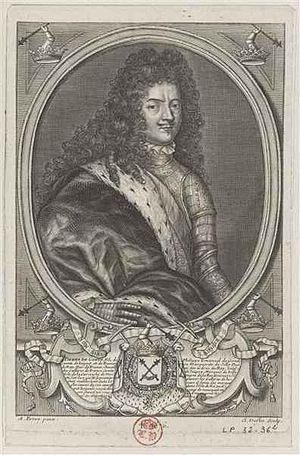
Portrait de Pierre de Gondi, duc de Retz
Le pays de Retz est un territoire s'étendant dans le sud-ouest du département de la Loire-Atlantique.
Pierre de Gondi, dit aussi « Pierre de Joigny » et « Pierre de Retz », né vers 1602 à Paris et mort le 29 avril 1676 à Machecoul, est un seigneur français d'origine italienne du XVIIᵉ siècle. Il fut duc de Retz, seigneur de Machecoul, comte de Joigny, marquis de Belle-Île, marquis de La Garnache, baron de Mortagne et de La Hardouinaye, pair de France, et Général des galères de France. Il fut également le frère aîné du cardinal de Retz, qui lui causa scandales et déshonneur vis-à-vis de la Cour de Louis XIV, et le neveu de Jean-François de Gondi, premier archevêque de Paris.
Paule-Marguerite Françoise de Gondi, dite aussi Paule-Françoise de Gondi, née le 12 mars 1655 à Machecoul et morte le 21 janvier 1716 à Paris, est une noble dame française d'origine italienne du XVIIᵉ siècle. Elle fut duchesse de Retz, dame de Machecoul, marquise de La Garnache, comtesse de Joigny, baronne de Mortagne et, par son mariage, duchesse de Lesdiguières et comtesse de Sault. Elle fut également la nièce du cardinal de Retz, qui causa à sa famille scandales et déshonneur vis-à-vis de la Cour de Louis XIV.
Le Pays de Retz, est un territoire s'étendant au sud-ouest du département de la Loire-Atlantique dans la région des Pays de la Loire. C'est un ancien pays traditionnel de la Bretagne historique, érigé en baronnie puis en duché. Ses capitales successives ont été Rezé, puis Pornic, et enfin Machecoul à partir de 1581.
Jusqu’à la révolution, la ville de Machecoul était une châtellenie et une seigneurie du Pays de Retz. Les premiers seigneurs de Retz étaient à l'origine des seigneurs de Sainte-Croix. Au XIIᵉ et XIIIᵉ siècle, la seigneurie de Machecoul fut détachée du Pays de Retz, avant que les seigneurs de Retz n'en reprissent possession.
Henri de Gondi, né en 1590 à Machecoul et mort le 12 août 1659 à Chéméré, est un seigneur français d'origine italienne du XVIIᵉ siècle, membre de la famille de Gondi. Il fut deuxième duc de Retz, seigneur de Machecoul, duc de Beaupréau, marquis de Belle-Île et des Îles d'Hyères, comte de Chemillé, baron du Plessis-le-Chastel, de Marly-le-Chastel et de Beaumanoir, seigneur haut-justicier de Noisy-le-Roi et de Bailly, seigneur de La Grange-l'Essart et de Versailles, chevalier des Ordres du roi et pair de France. Il fut également le cousin germain du cardinal de Retz, qui causa à sa famille scandales et déshonneur vis-à-vis de la Cour de Louis XIV.